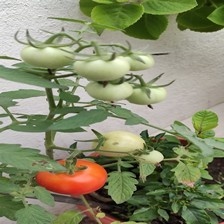
Label: tomato